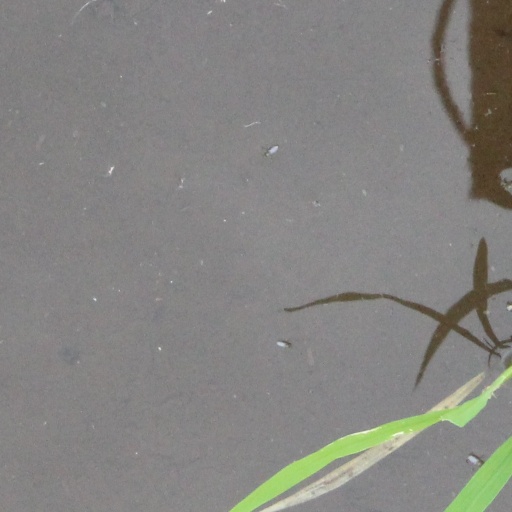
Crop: rice